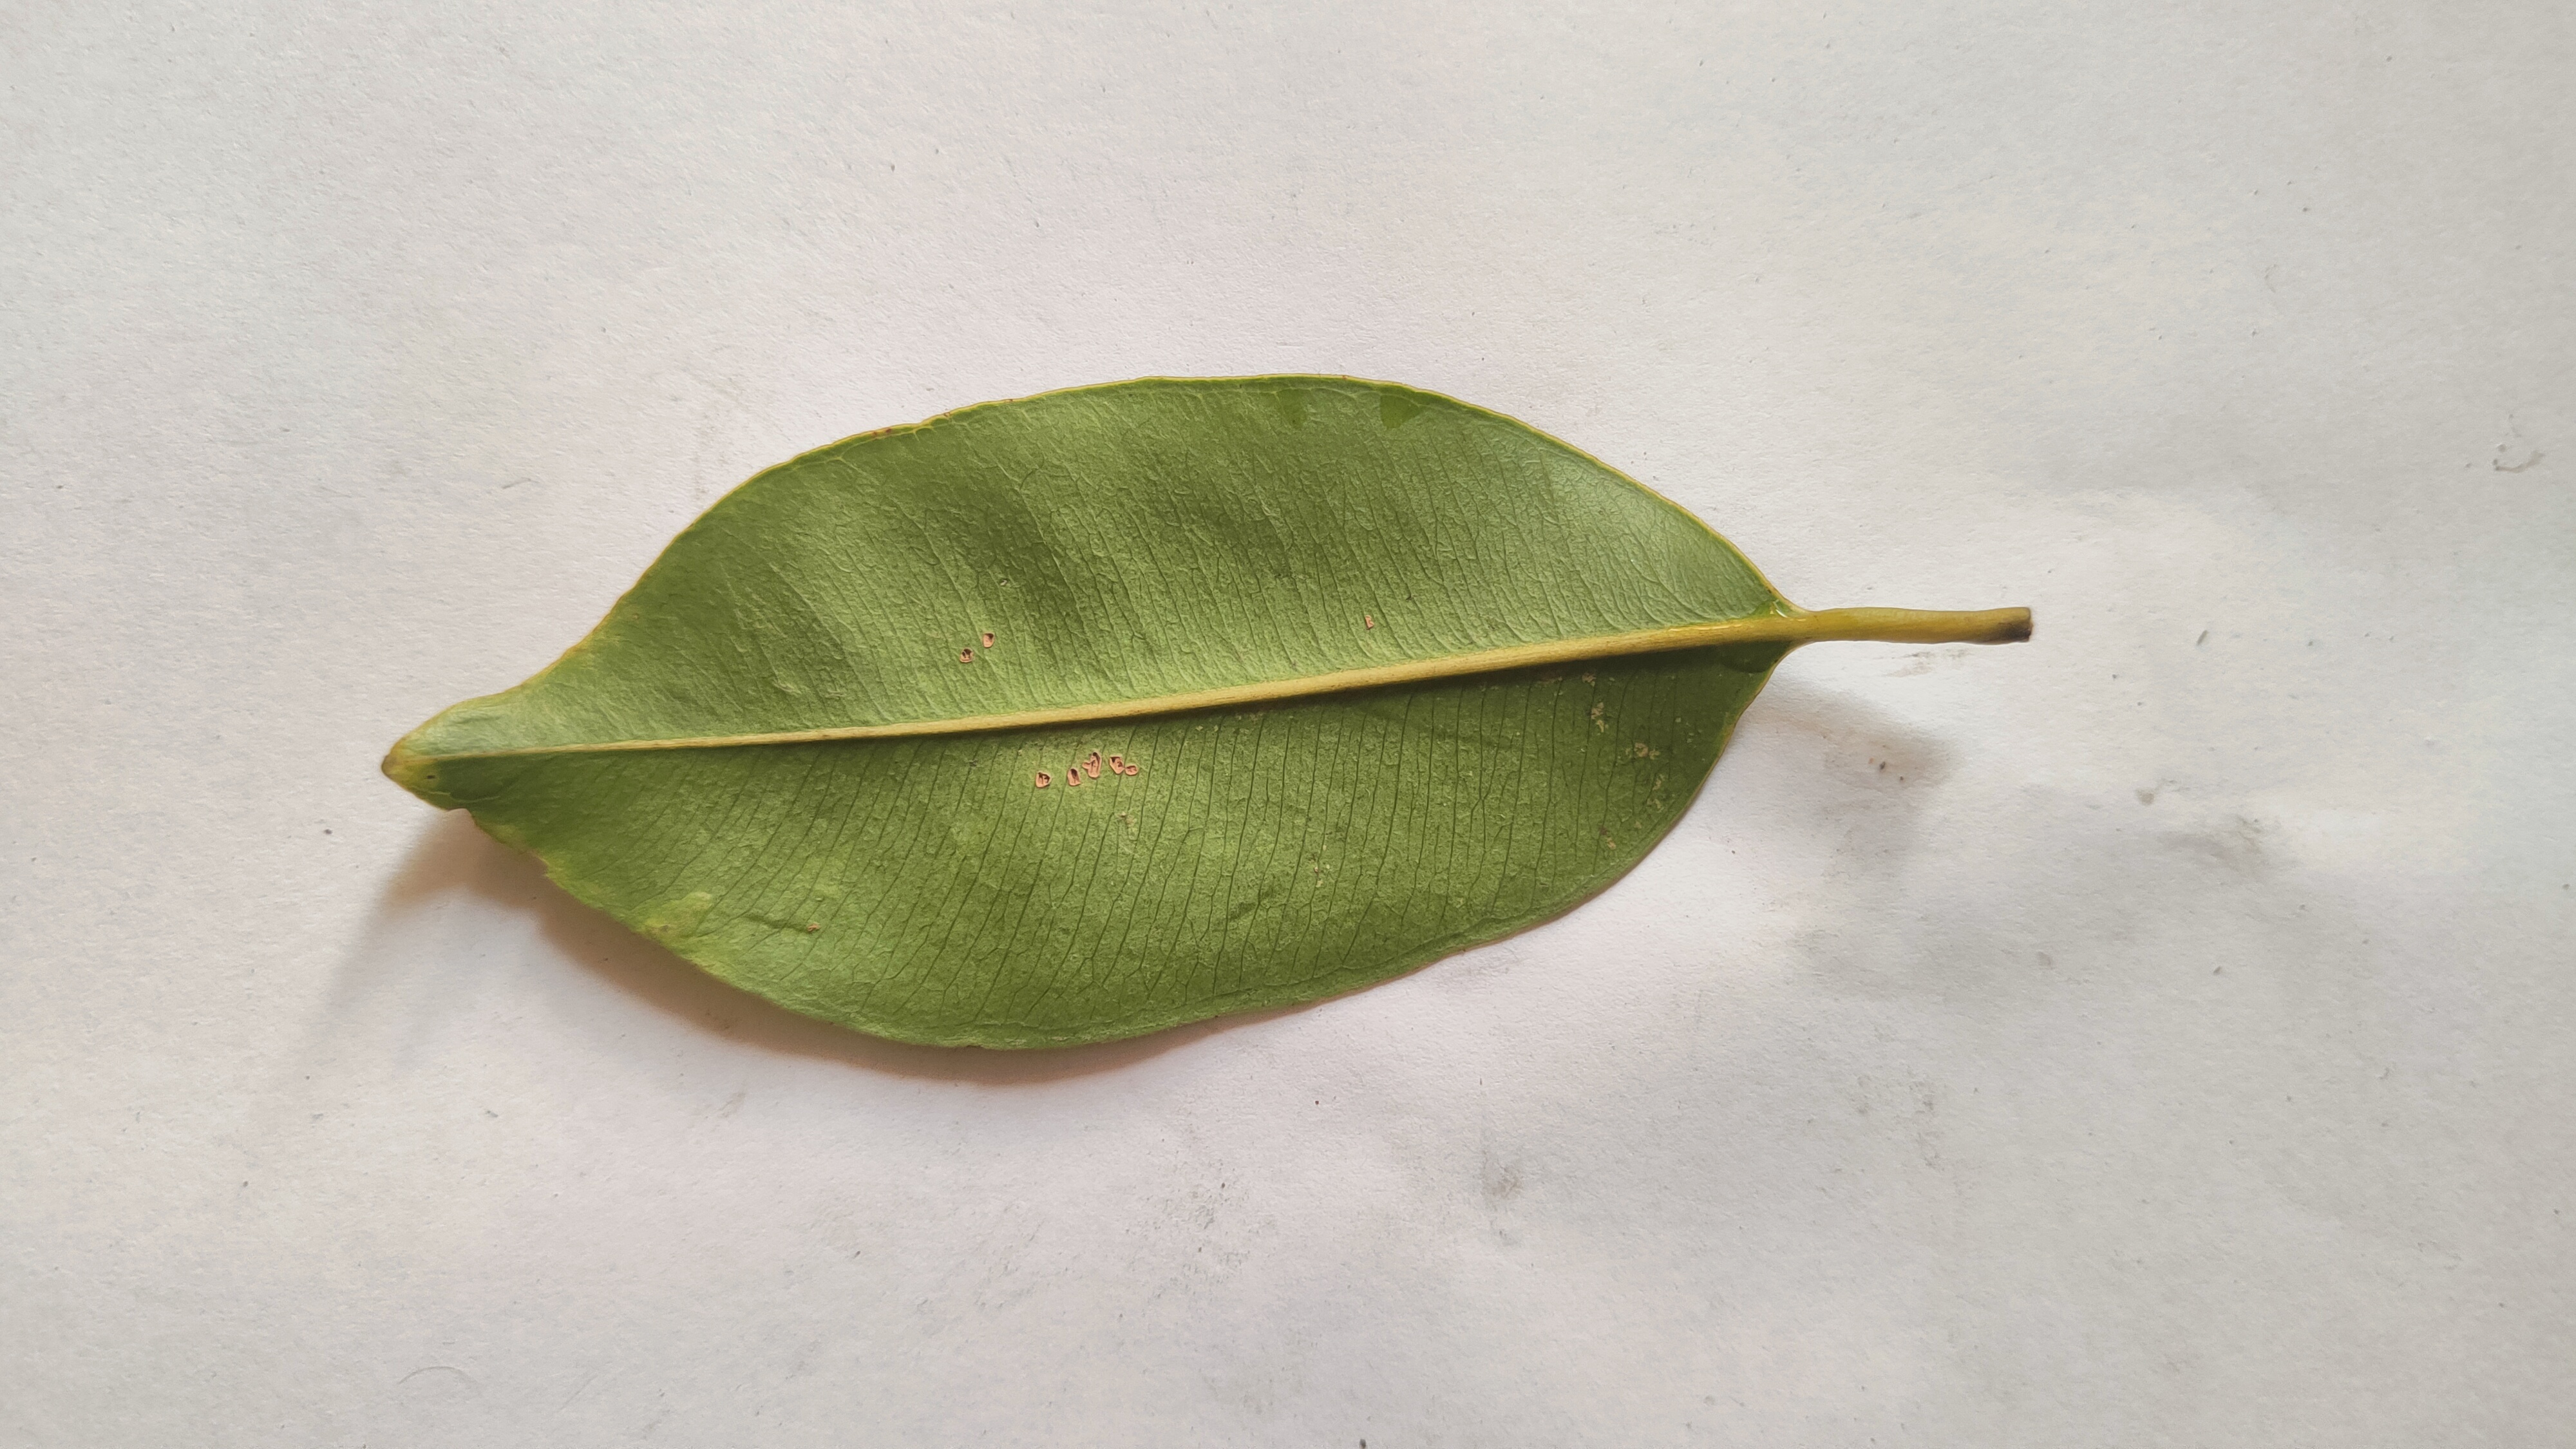
Leaf variety: Black plum